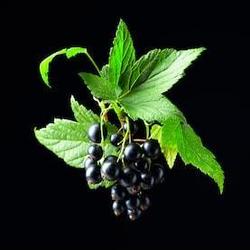
Label: Blackberry